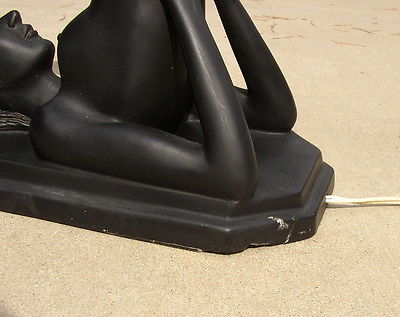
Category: lamp